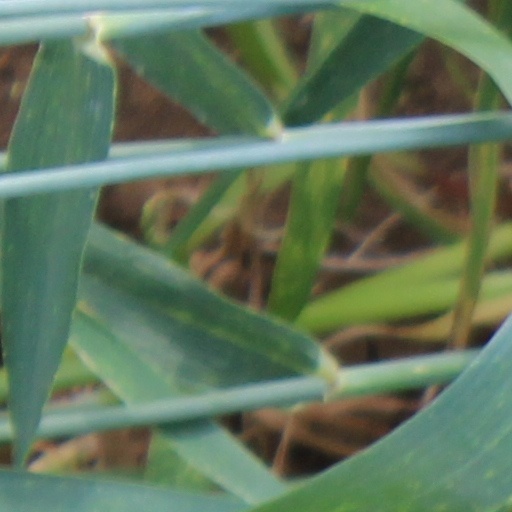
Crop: wheat